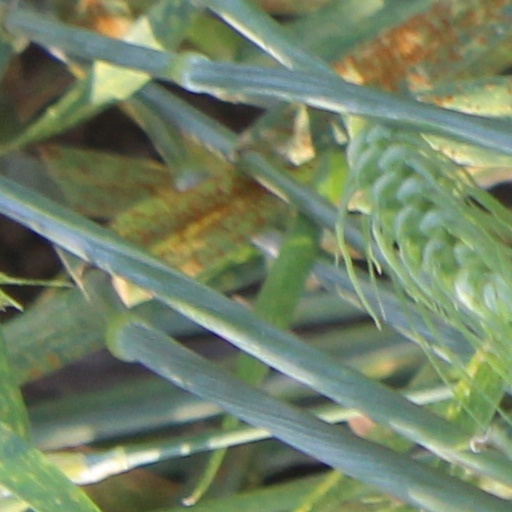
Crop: wheat